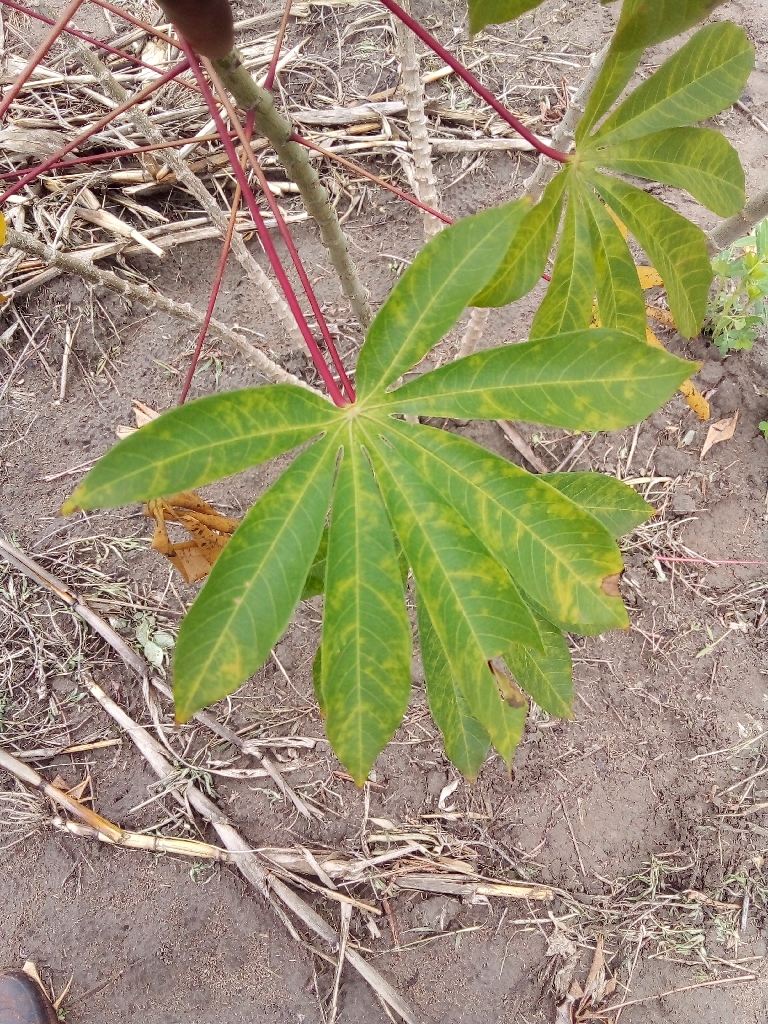
Label: cassava brown streak disease (cbsd)